Japanese Story

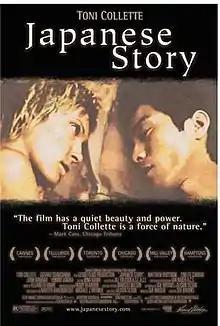
Theatrical release poster

Japanese Story is a 2003 Australian romantic drama film directed by Sue Brooks. It was screened in the Un Certain Regard section at the 2003 Cannes Film Festival.